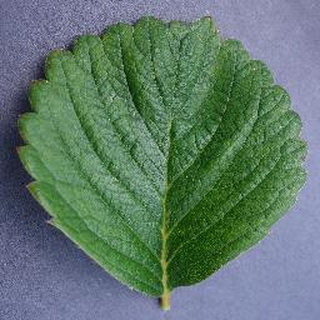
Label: healthy_strawberry